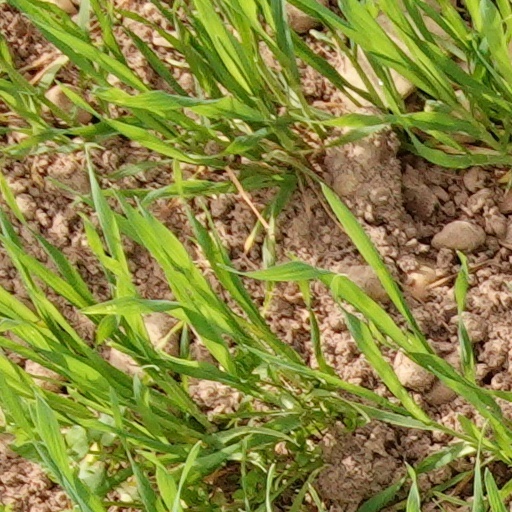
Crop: wheat